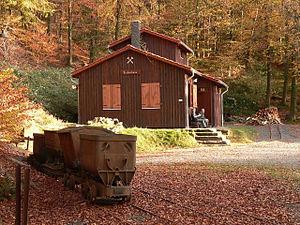
Voici une liste de mines situées en Allemagne excluant celles de Rhénanie-du-Nord-Westphalie, listées sur l'article dédié liste de mines en Rhénanie-du-Nord-Westphalie.